I-35W & 46th Street station

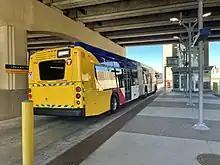
A METRO Orange Line bus boards passengers heading northbound on the freeway level of station

The station uses a single center platform for passenger pick-up and drop-off. Buses on the route use the standard right-hand traffic configuration with entrance/exit doors on the right, so the northbound and southbound busways cross over each other immediately north and south of the station so that the doors will face the platform. Bus traffic is controlled via gates and traffic signals through the cross over portion of the travel lanes so that buses do not collide with each other. Northbound riders board and disembark on the west side of the platform while southbound riders do so on the east side of the platform. The station has real-time transit information and indoor waiting areas. Geothermal heating and cooling is provided by 24 geothermal wells.